German invasion of Belgium (1940)

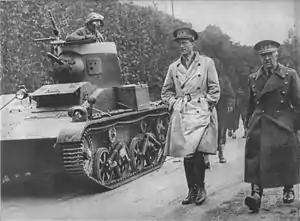
Leopold III, Belgium's monarch from 1934, reviewing Belgian troops in early 1940

On the official Belgian withdrawal from the Western Alliance, the Belgians refused to engage in any official staff meetings with French or British military staff for fear of compromising their neutrality. The Belgians did not regard a German invasion as inevitable and were determined that if an invasion did take place it would be effectively resisted by new fortifications such as Eben Emael.